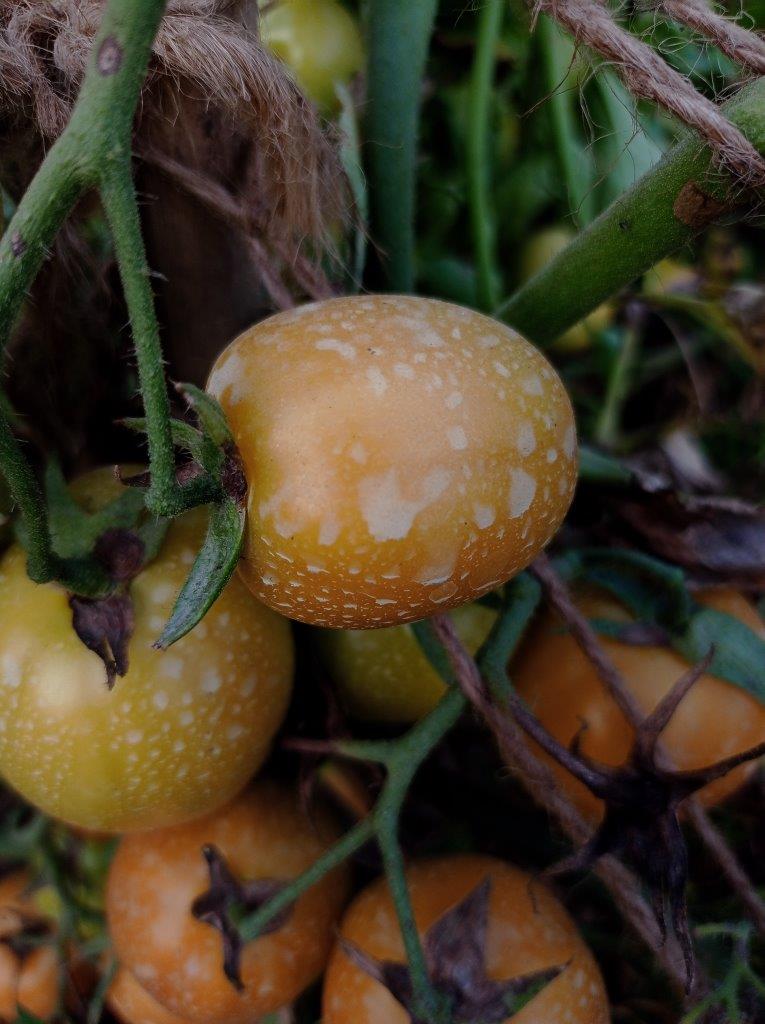
Maturity: Mature